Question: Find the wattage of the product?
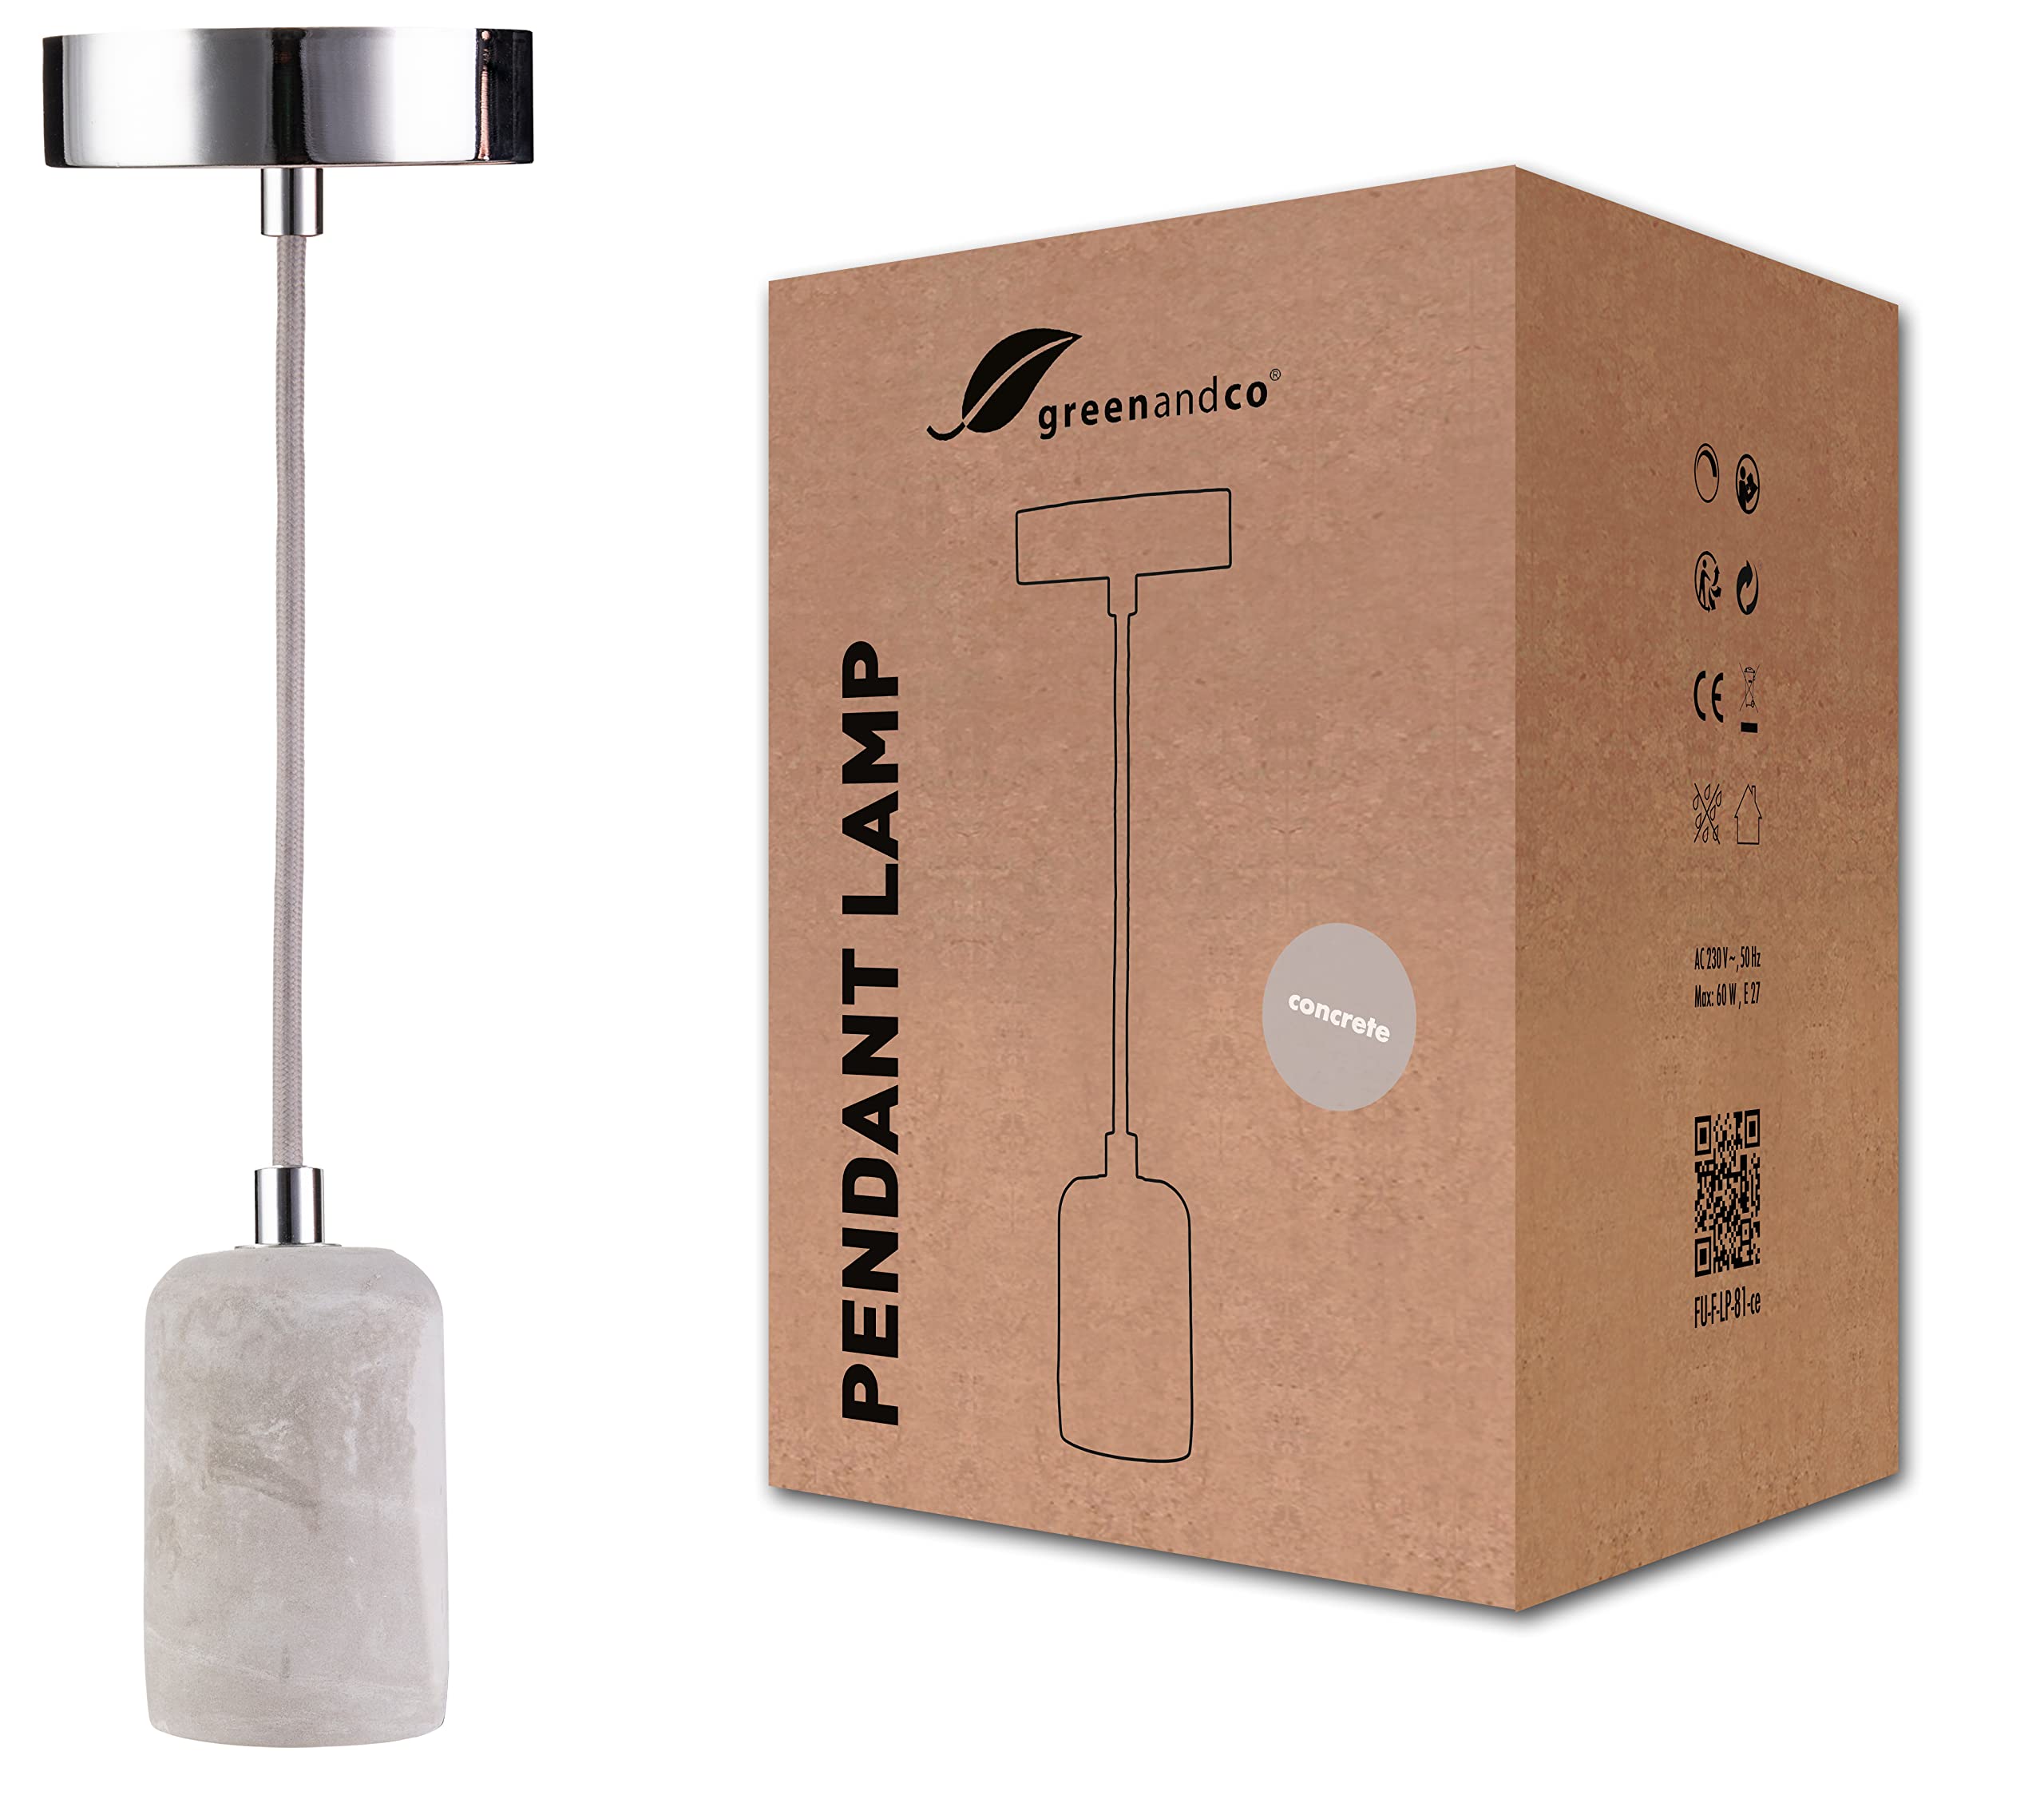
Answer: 60.0 watt